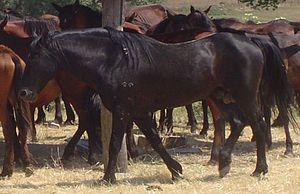
Le Romano della Maremma Laziale est une race de chevaux italienne originaire du Latium, et plus précisément de la Maremme laziale. C'est un cheval robuste, rapide et plein de bonne volonté. Il est particulièrement adapté à l'équitation de travail et au gardiennage du bétail. La race est officiellement reconnue en Italie depuis 2010.
Les races chevalines d'Italie forment l'ensemble des races de chevaux natives du territoire italien, qu'elles soient d'origine autochtone ou importées et élevées sur le sol italien. Elles sont catégorisées en trois types : les chevaux de selle ou chevaux légers, les chevaux de trait ou chevaux lourds, et les poneys, définis par une taille au garrot ne dépassant pas 1,47 m au garrot.